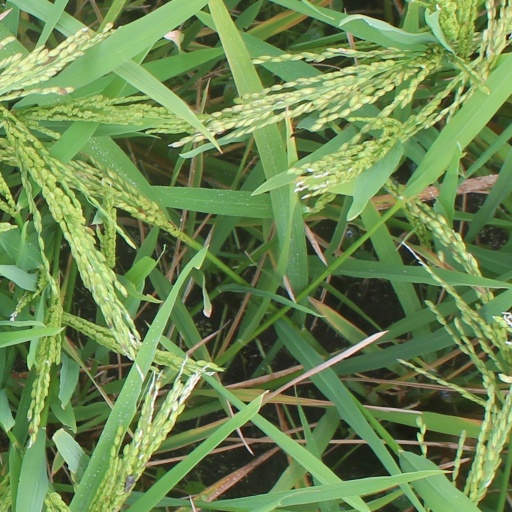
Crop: rice